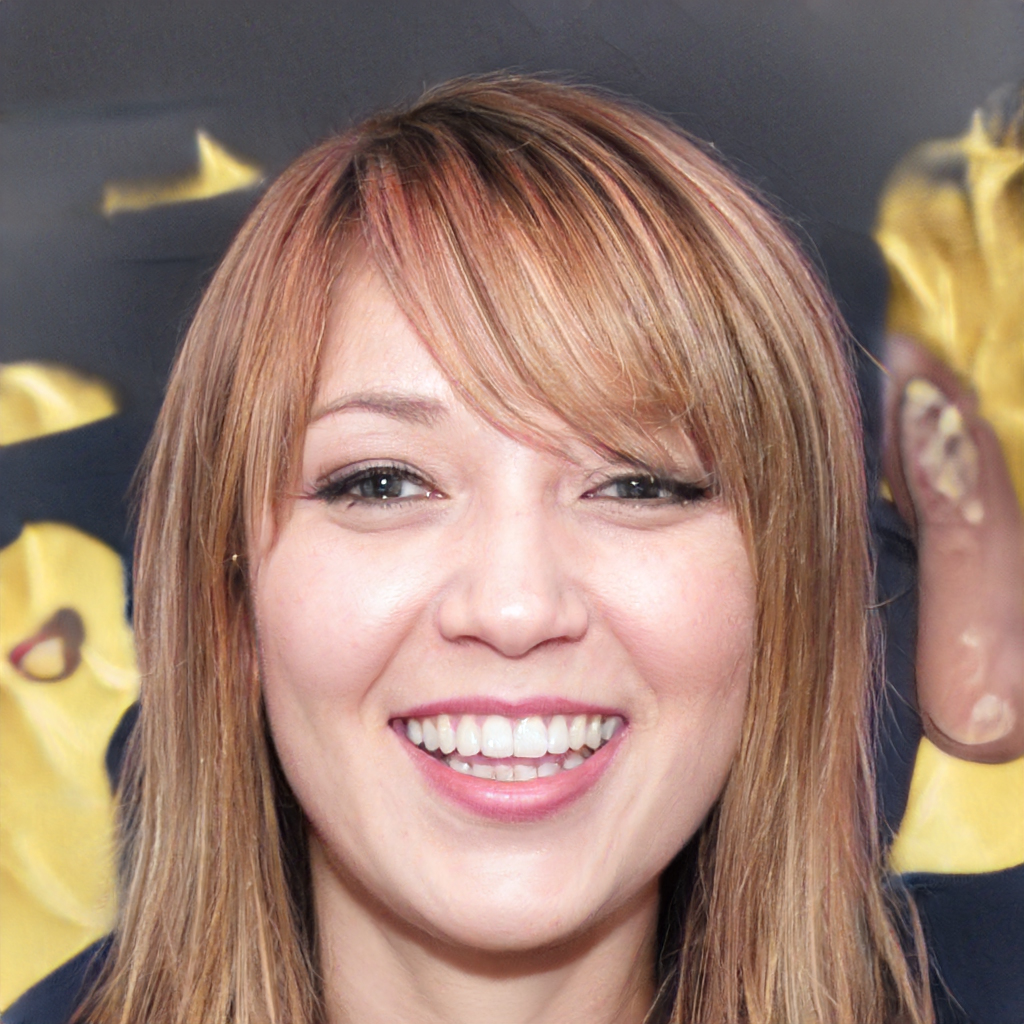
Gender: Female